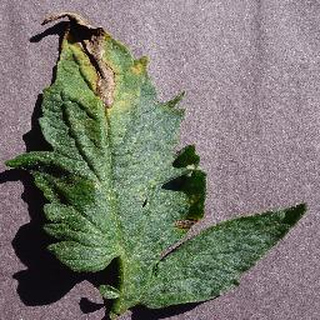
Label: tomato_early_blight